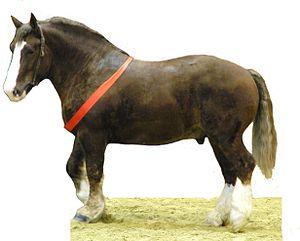
Etalon breton au modèle lors du concours Modèles et Allures de la race au Salon international de l'agriculture 2012, Paris, France
Un cheval lourd, ou cheval de boucherie, est un cheval élevé pour son aptitude à donner de la viande. Issus de races de trait autrefois employées pour le travail agricole, ces chevaux sont menacés d'extinction par la motorisation des activités agricoles. Cet état de fait pousse leurs éleveurs à rechercher de nouveaux débouchés économiques. Très faste dans les années 1980 en France, l'élevage du cheval lourd permet de sauvegarder ces races. Il s'est développé en Italie et en Espagne, mais recule en France, depuis le retour d'activités de travail avec les chevaux de trait.
Le Breton est une race de chevaux de trait originaire de Bretagne. Issu de robustes petits chevaux locaux, son élevage s'organise dès la fin du XVIIᵉ siècle sous l'influence de très nombreux croisements. Apprécié des militaires comme des paysans pour son amble confortable, sa capacité de traction et sa polyvalence, le Breton connaît un grand succès à l'arrivée du XXᵉ siècle. Il quitte par trains et bateaux entiers sa Bretagne natale depuis Landivisiau. Il sert d'améliorateur pour d'autres races de chevaux de trait. En 1912, le stud-book de la race est officiellement créé pour rassembler ses deux types, le trait et le postier, avant d'être fermé aux apports de sang étrangers en 1951. S'il garde ses fonctions de cheval de trait plus longtemps que d'autres races françaises, les années 1970 marquent une forte réduction de l'élevage. La réorientation de celui-ci vers la production de viande à destination de l'Italie survient vers 1980. Avec l'essor de l'équitation de loisir dans les années 1990, le Breton retrouve ses anciennes fonctions de cheval d'attelage.